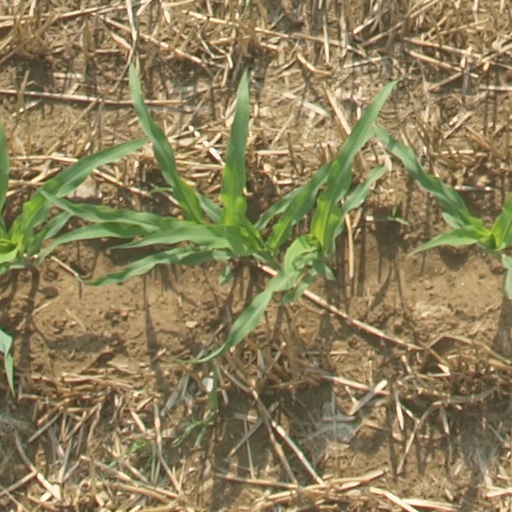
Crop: maize; corn